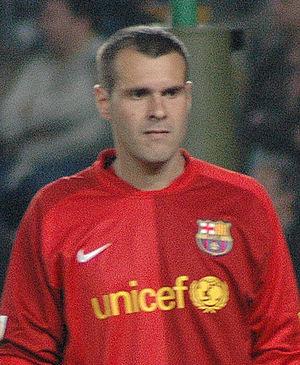
Albert Jorquera, né le 3 mars de 1979 à Bescanó, Catalogne, Espagne, est un joueur de football espagnol qui joue au poste de gardien de but.